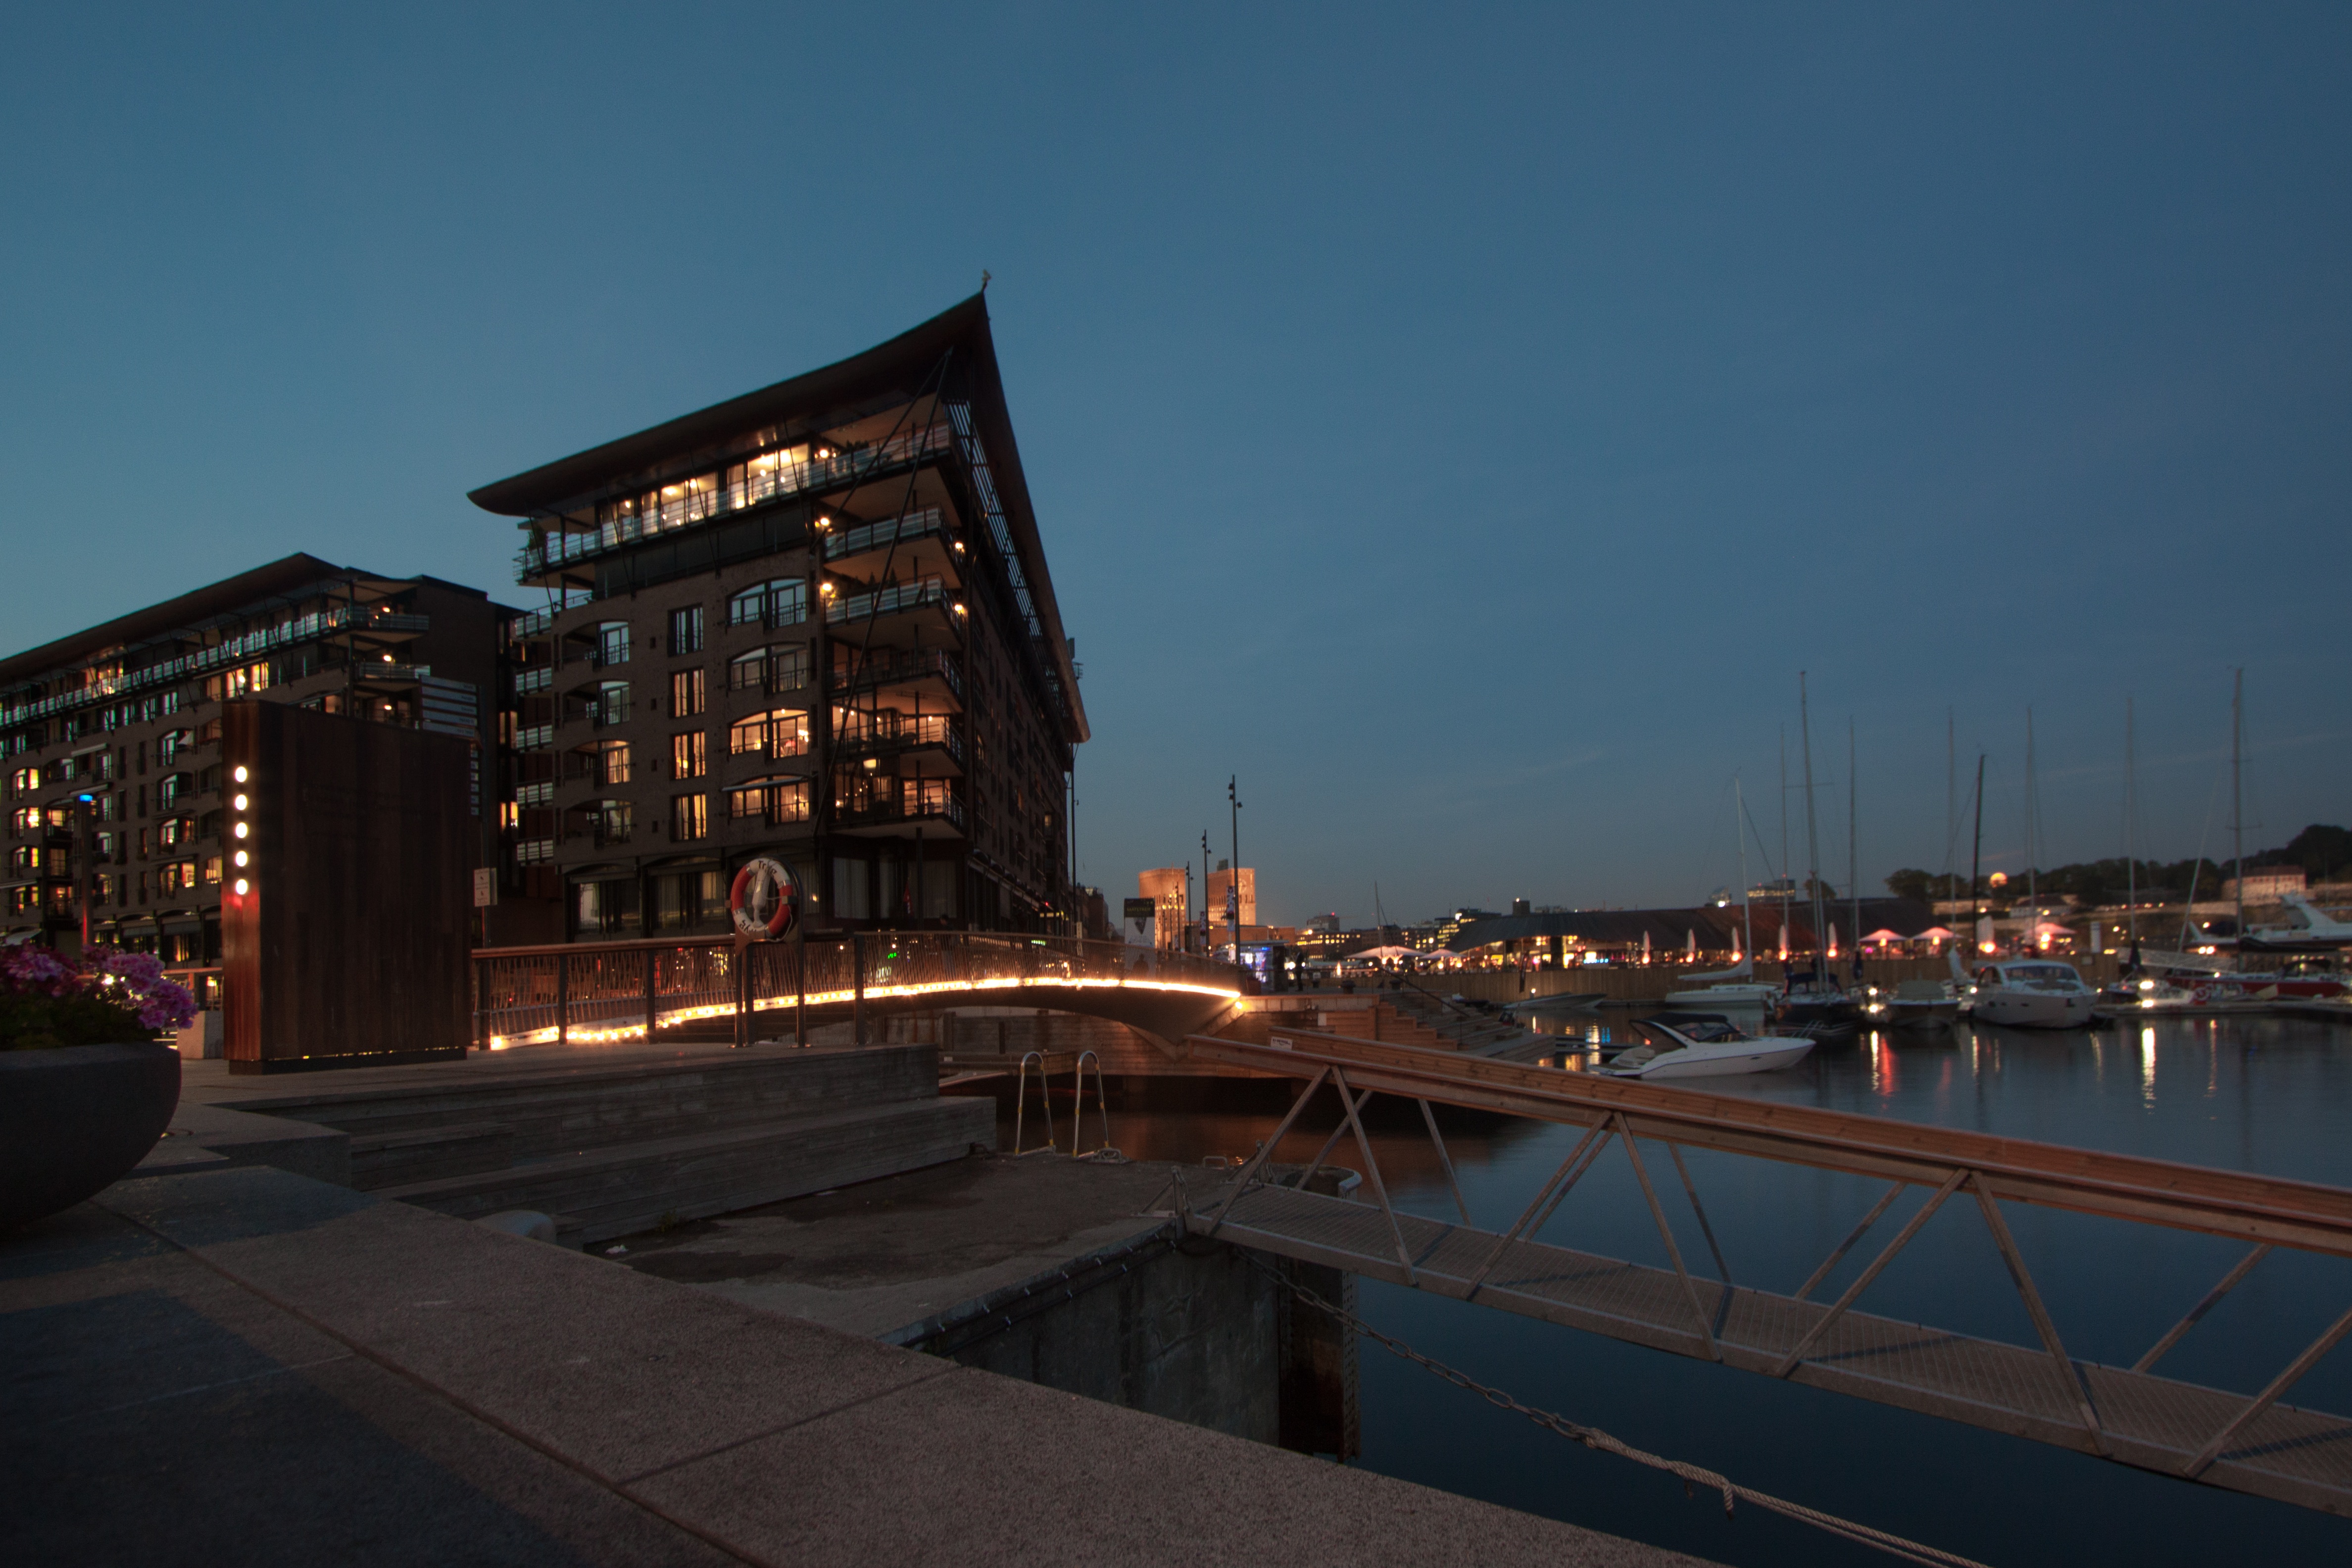
dock, architecture, sunset, skyline, night, city, cityscape, downtown, dusk, evening, reflection, landmark, marina, waterway, norway, scandinavia, oslo, urban area